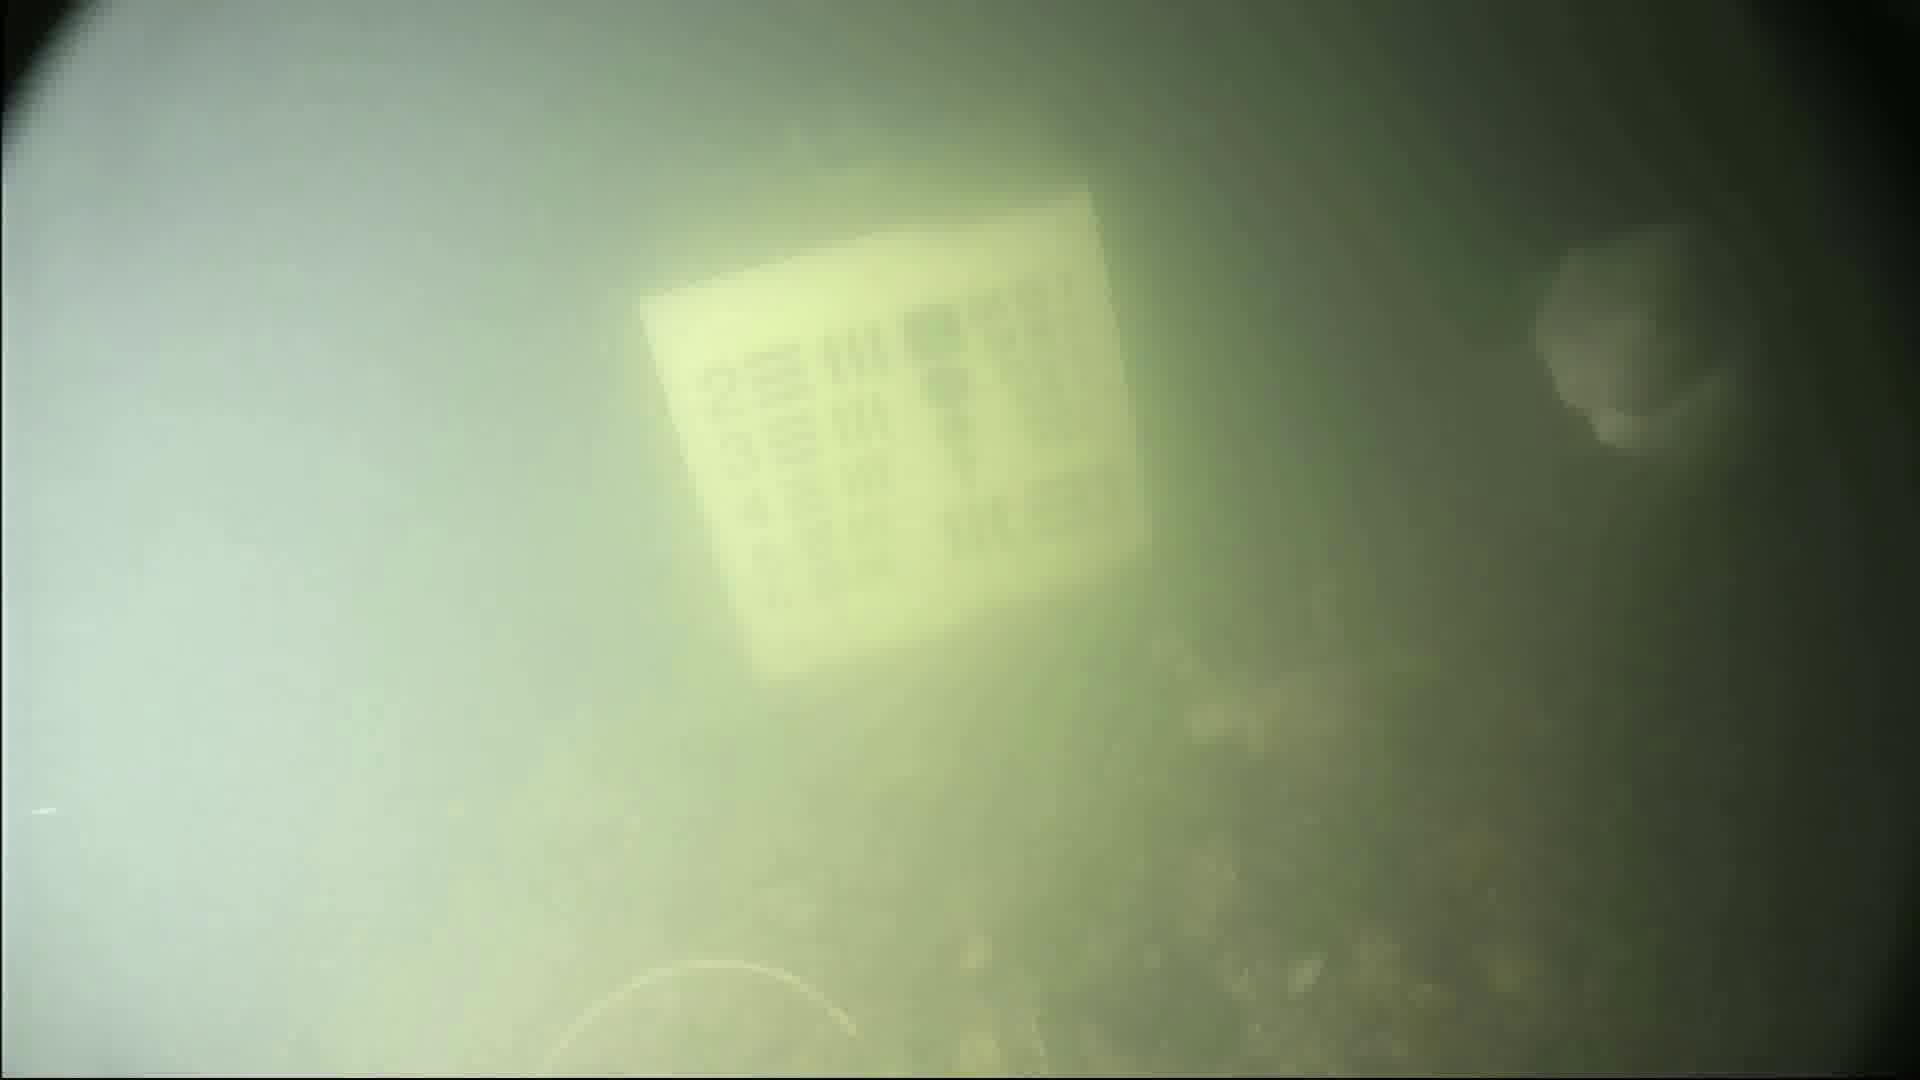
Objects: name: fish